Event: Nepal Earthquake
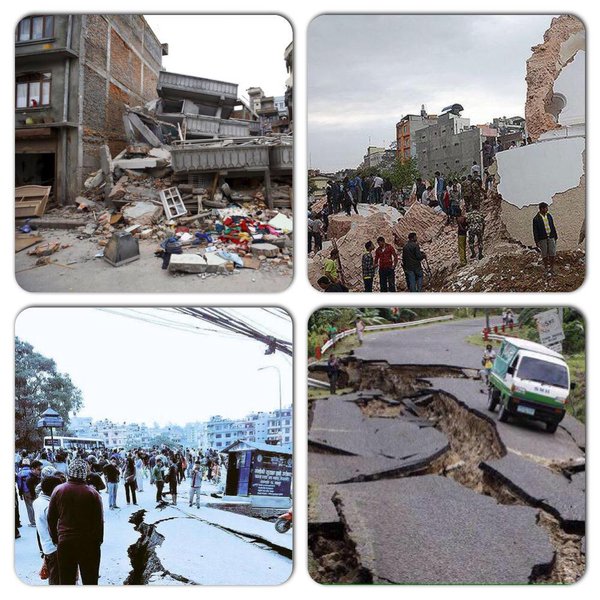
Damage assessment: damage